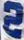
Number: 2